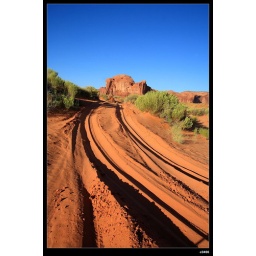
the sand and rock in the sunrise. look very beautiful